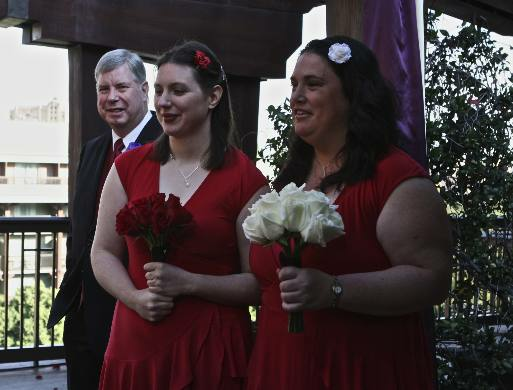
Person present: Yes